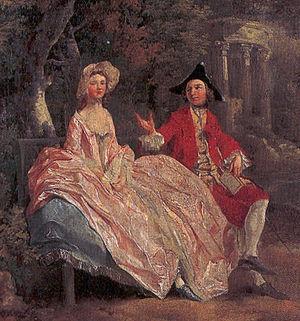
Portrait de l'artiste et de sa femme Margaret à l'époque de leur mariage en 1746